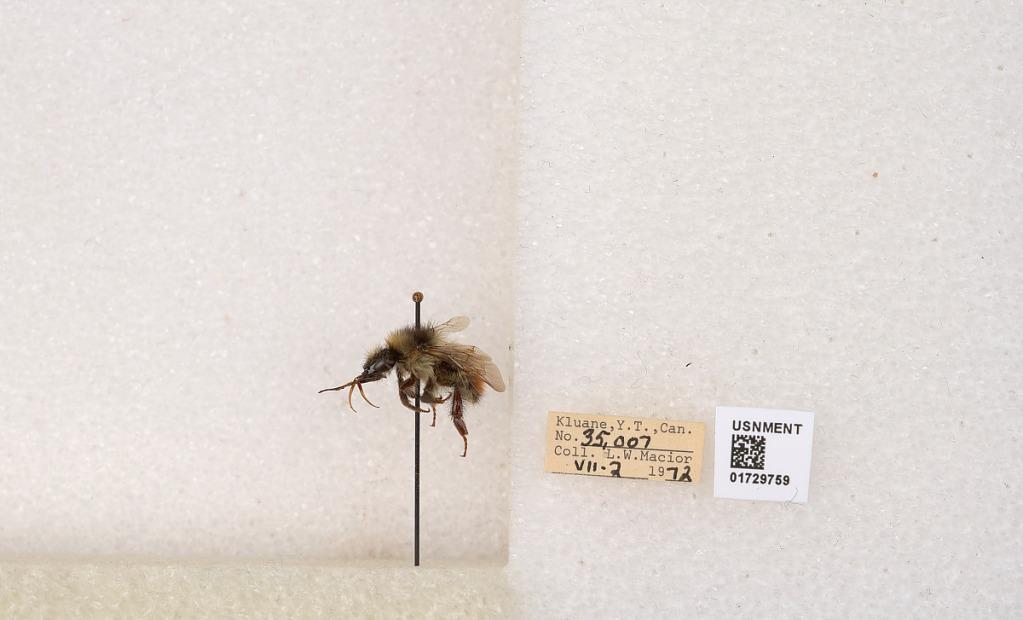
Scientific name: Bombus flavifrons Cresson
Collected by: L. Macior
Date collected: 1972-7-2
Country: Canada
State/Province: Yukon Territory
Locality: Kluane National Park and Reserve
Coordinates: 60.7493, -139.504